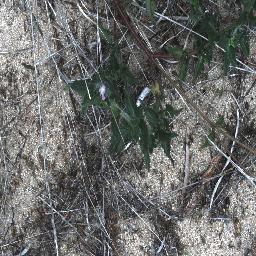
Label: siam_weed